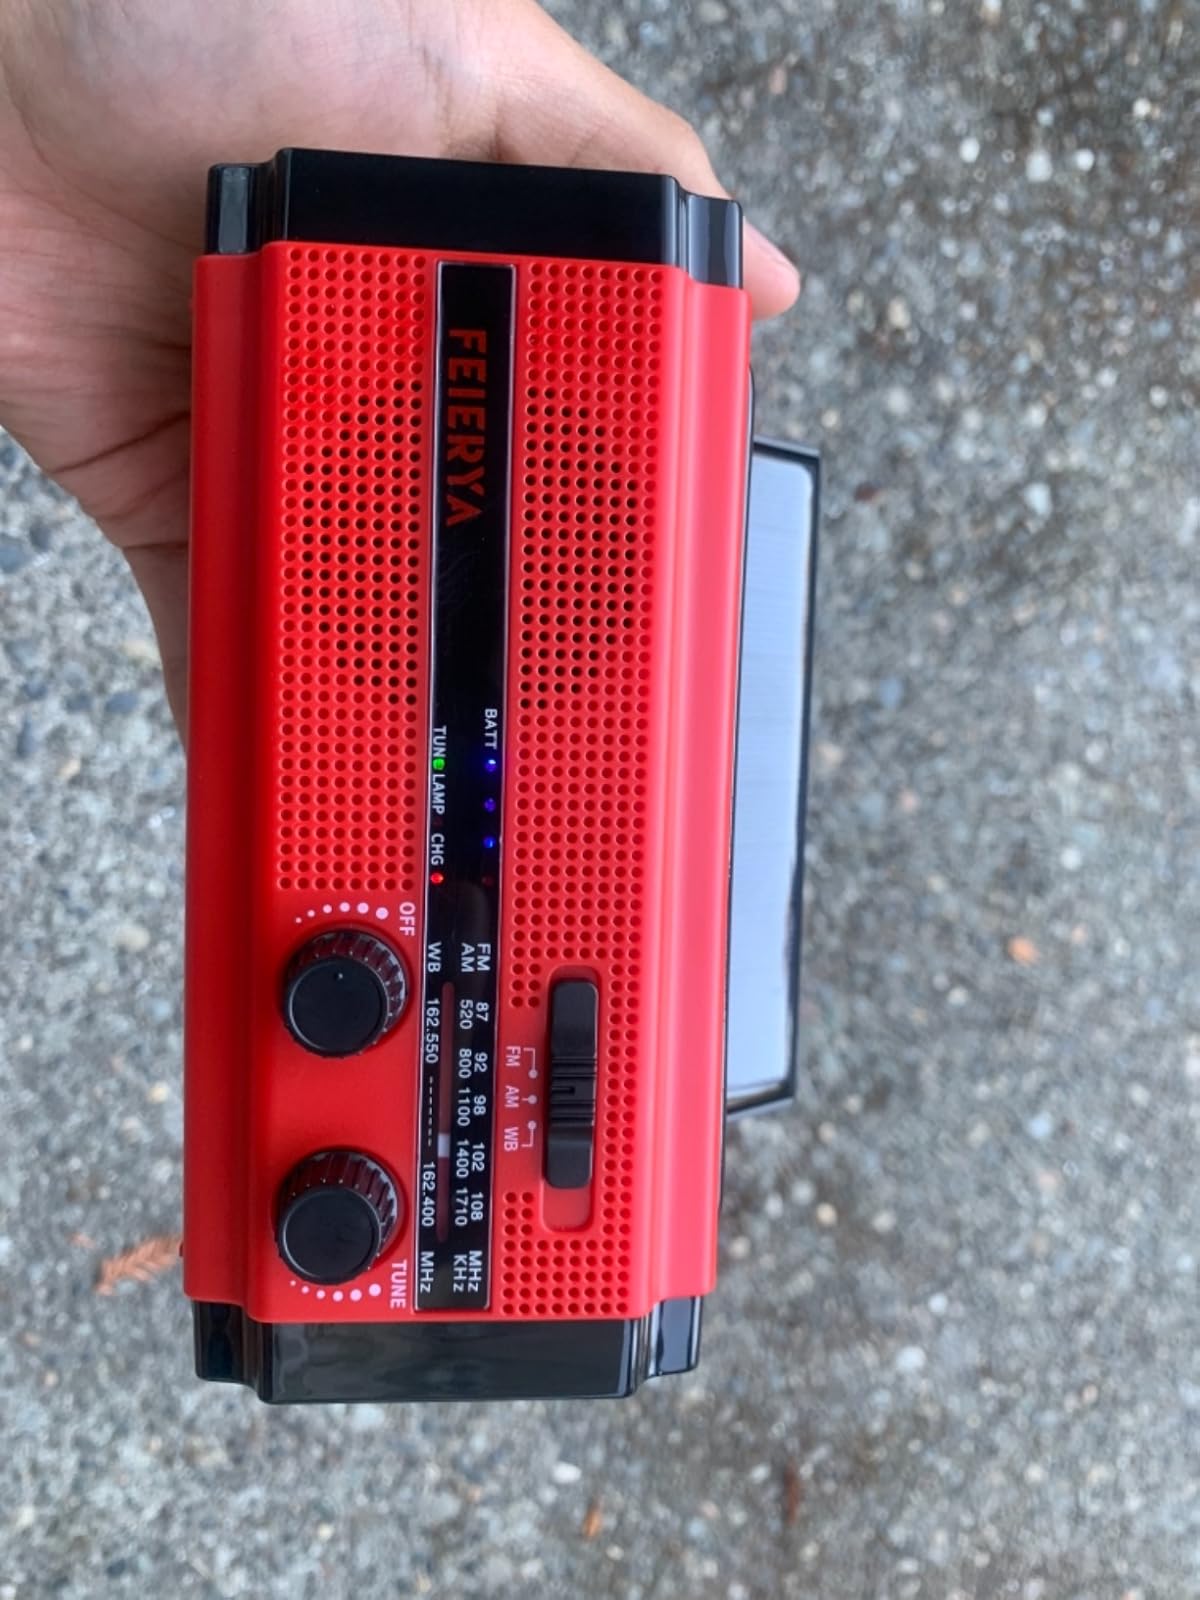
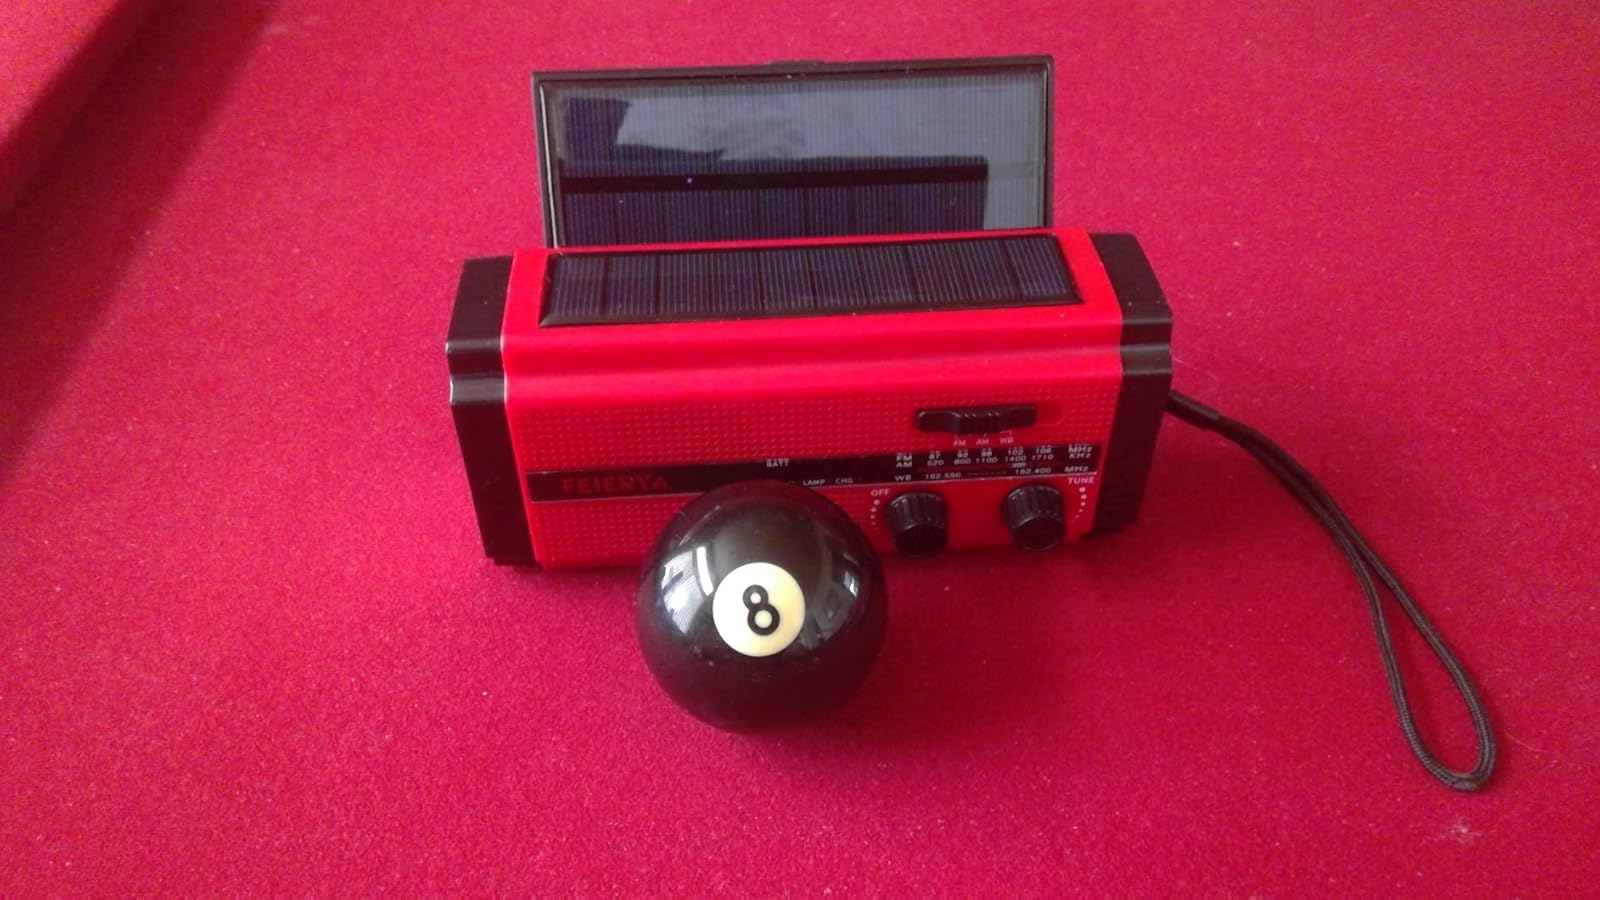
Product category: radio
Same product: yes